Tigers, London Zoological Gardens

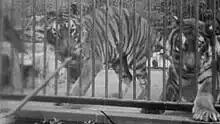
Screenshot from the film

Tigers, London Zoological Gardens is a 1896 French short black-and-white silent actuality film, produced by Auguste and Louis Lumière and directed by Alexandre Promio, featuring two tigers reaching through the bars of its enclosure at London Zoological Gardens to get at the meat offered on a stick by their keeper. The film was part of a series, including "Lion" and "Pelicans", which were one of the earliest examples of animal life on film.